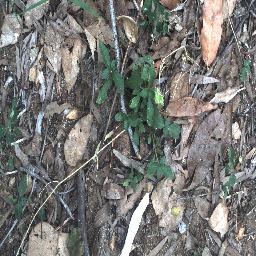
Label: negative